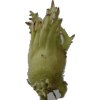
Label: peanut_shell_1x